Gael Campbell-Young

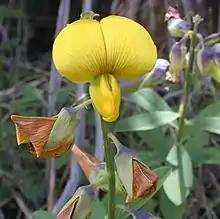
A member of Faboideae, "Crotalaria retusa"

In 2008, Campbell-Young and her colleague, Kevin Balkwill, jointly published the discovery of a new species belonging to the Faboideae subfamily, "Pearsonia callistoma" in the Nordic Journal of Botany and the discovery is jointly attributed to them in the botanical name.